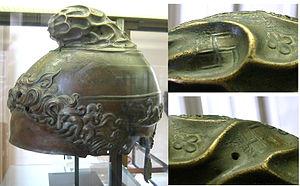
Le casque phrygien est un casque antique grec utilisé notamment en Thrace et Dacie. Il tire son nom de sa ressemblance avec un bonnet phrygien.